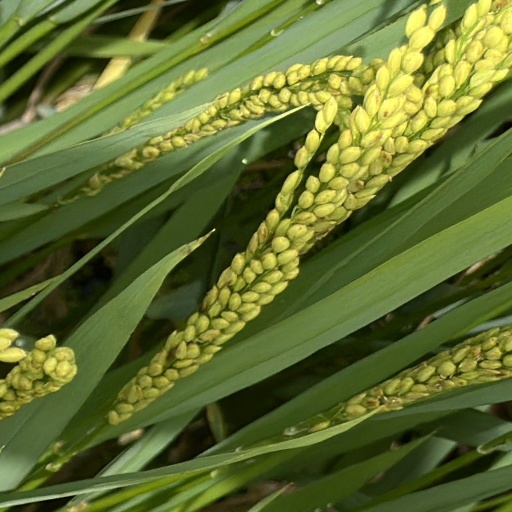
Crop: rice